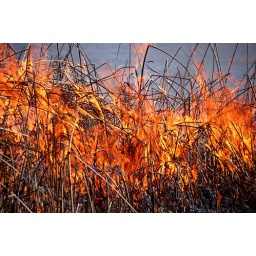
burning invasive grass near the lake